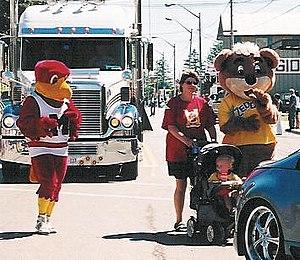
Zellers était la deuxième plus grosse chaîne de magasins à grande surface au Canada, avec 302 points de service partout à travers le pays. Elle se spécialisait dans le commerce à rabais et eut comme principal concurrent Walmart. Les quartiers généraux de Zellers étaient situés à Brampton en Ontario.